San Parteo Church

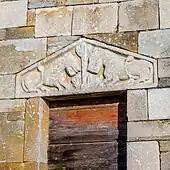
Carved lintel

The edifice dates to the 11th and 12th century. It takes its name from the fifth century San Parteo, a saint of regional renown. San Parteo Church lies near the Roman town of Mariana, about to the west of the Church of Santa Maria Assunta ("La Canonica").